Vacuum pump

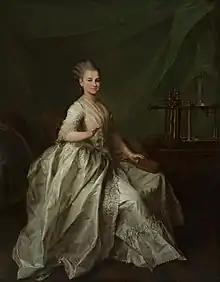
Student of Smolny Institute Catherine Molchanova with vacuum pump, by Dmitry Levitzky, 1776

By the 17th century, water pump designs had improved to the point that they produced measurable vacuums, but this was not immediately understood. What was known was that suction pumps could not pull water beyond a certain height: 18 Florentine yards according to a measurement taken around 1635, or about . This limit was a concern in irrigation projects, mine drainage, and decorative water fountains planned by the Duke of Tuscany, so the duke commissioned Galileo Galilei to investigate the problem. Galileo suggested, incorrectly, in his "Two New Sciences" (1638) that the column of a water pump will break of its own weight when the water has been lifted to 34 feet. Other scientists took up the challenge, including Gasparo Berti, who replicated it by building the first water barometer in Rome in 1639. Berti's barometer produced a vacuum above the water column, but he could not explain it. A breakthrough was made by Galileo's student Evangelista Torricelli in 1643. Building upon Galileo's notes, he built the first mercury barometer and wrote a convincing argument that the space at the top was a vacuum. The height of the column was then limited to the maximum weight that atmospheric pressure could support; this is the limiting height of a suction pump.